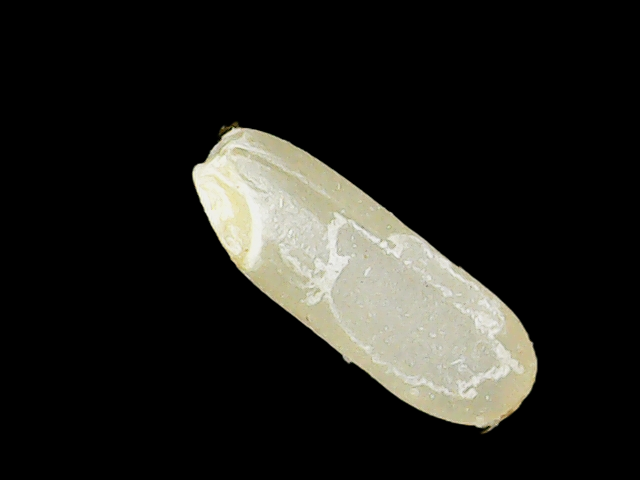
Rice variety: Binadhan17